Moulay Yacoub Province

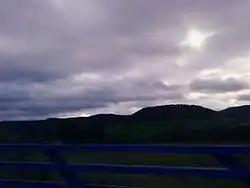

Moulay Yacoub is a province in Fès-Meknès, Morocco. It had a population of 150,422 as per the 2004 census report. The capital is the spa town of Moulay Yacoub.